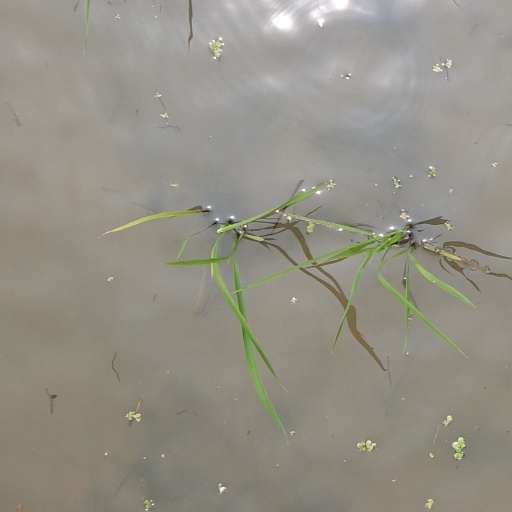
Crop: rice